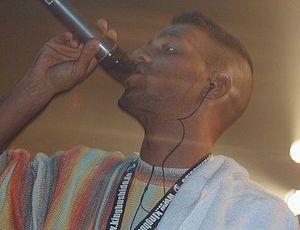
Bushido, de son vrai nom Anis Mohamed Youssef Ferchichi, est un rappeur allemand, né le 28 septembre 1978 à Bonn d'une mère allemande et d'un père tunisien. Il habite à Berlin et son style musical s'inspire du gangsta rap américain.